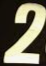
Number: 2